Guard mounting

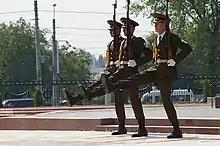
The Moldovan Honour Guard Company guard mounting ceremony at the Eternity Memorial Complex.

When the New Guard is formed up between the Dominion columns of the North Block, sentries are nominated and the respective guards are inspected by their officers as the band plays 'Sammaan Guard' (The Honour Guard). The men of the President's Bodyguard consist of the old warrior classes of the Rajputs, Sikhs and the Jats. Recruitment standards are strict and the minimum height of each soldier is six feet (1.83 m).